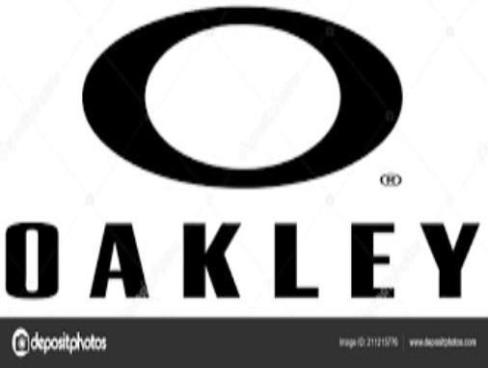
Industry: Sports